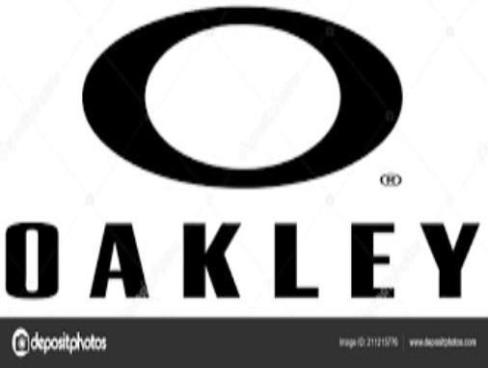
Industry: Sports